Arnoldus Clapmarius

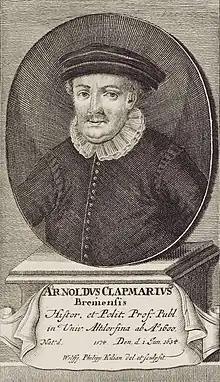
Arnoldus Clapmarius, 1728 engraving.

He was born in Bremen. He studied from 1591 to 1595 at Helmstedt, Heidelberg and Marburg, travelled, and then became tutor to the son of Eberhard von Weyhe. He was appointed successor to Christoph Coler at Altdorf by Moritz of Hesse-Kassel, as professor of history and politics; he died four years later.